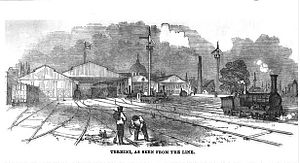
London Bridge Station / Historie / London and Croydon Railway-station
De fælles stationer, ca. 1858-60.
London Bridge Station er et stort National Rail- og London Underground-stationskompleks i Southwark-distriktet i det centrale London, der optager et stort område i to niveauer umiddelbart sydøst for London Bridge og 2,6 km øst for Charing Cross. Den er en af verdens ældste jernbanestationer. Set på passagertal er det den fjerdestørste jernbaneterminal i London, men statistikkerne tager ikke højde for det store antal pendlere, der skifter tog på stationen.